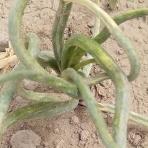
Crop: Onion
Condition: virosis-d